Sexuality of Abraham Lincoln

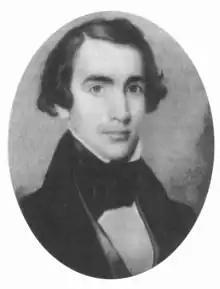
A portrait of a young Joshua Fry Speed, who shared accommodation with Lincoln in Springfield, Illinois, for four years.

The sexuality of Abraham Lincoln has been the topic of historical speculation and research. No such discussions have been documented during or shortly after Lincoln's lifetime; however, in the 19th century sexuality and same sex attraction were not often discussed. In recent decades (circa 1995), some writers have discussed purported evidence that he may have been homosexual.